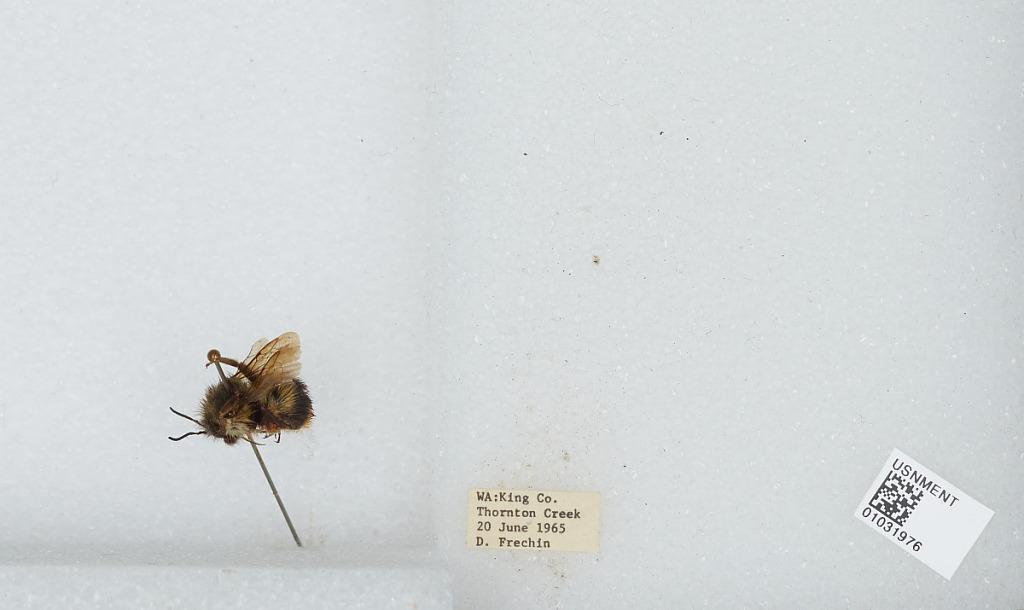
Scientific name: Bombus (Pyrobombus) mixtus Cresson
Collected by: D. Frechin
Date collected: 1965-6-20
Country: United States
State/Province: Washington
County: King
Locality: Thornton Creek
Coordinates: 47.7031, -122.309